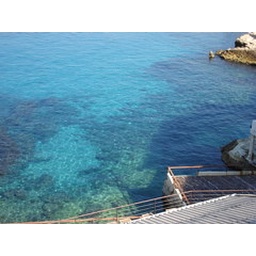
Not all the water around Marseille is this clear, but there are places where it is as clear as crystal.